Byzantine–Sasanian War of 602–628

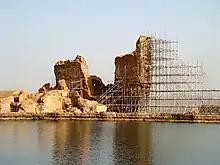
Adur Gushnasp, a major Persian fire temple belonging to the Warrior class, destroyed during the Roman campaign. Major Christian holy sites were destroyed after the Persian–Jewish capture of Jerusalem earlier in the war.

Heraclius advanced along the Araxes River, destroying Persian-held Dvin, the capital of Armenia, and Nakhchivan. At Ganzaka, Heraclius met Khosrow's army, some 40,000 strong. With the help of loyal Arabs, he captured and killed some of Khosrow's guards, leading to the disintegration of the Persian army. Heraclius then destroyed Adur Gushnasp, the famous Zoroastrian fire temple at Takht-i-Suleiman. Heraclius's raids went as far as the Gayshawan, a residence of Khosrow in Adurbadagan.